Violet-capped woodnymph

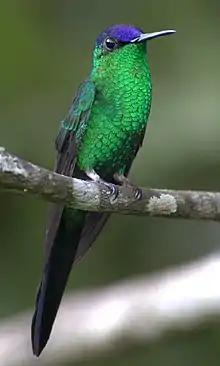
Male

The violet-capped hummingbird is long. Males weigh and females . Both sexes have a medium length straight bill that is blackish and sometimes has a dark brown tip to the mandible. The adult male has a glittering violet-blue forehead and crown, dark golden-green upperparts, and a steel blue forked tail. Its underparts are brilliant green with greenish to bluish undertail coverts. The adult female is entirely green above and dirty white to pale buff below. Its tail is only slightly forked; its inner feathers are metallic green and the outer ones steel blue with white tips. Subadult males have a turquoise-blue forehead and crown, whitish bars on the thoat feathers, and grayish brown areas on its underparts.